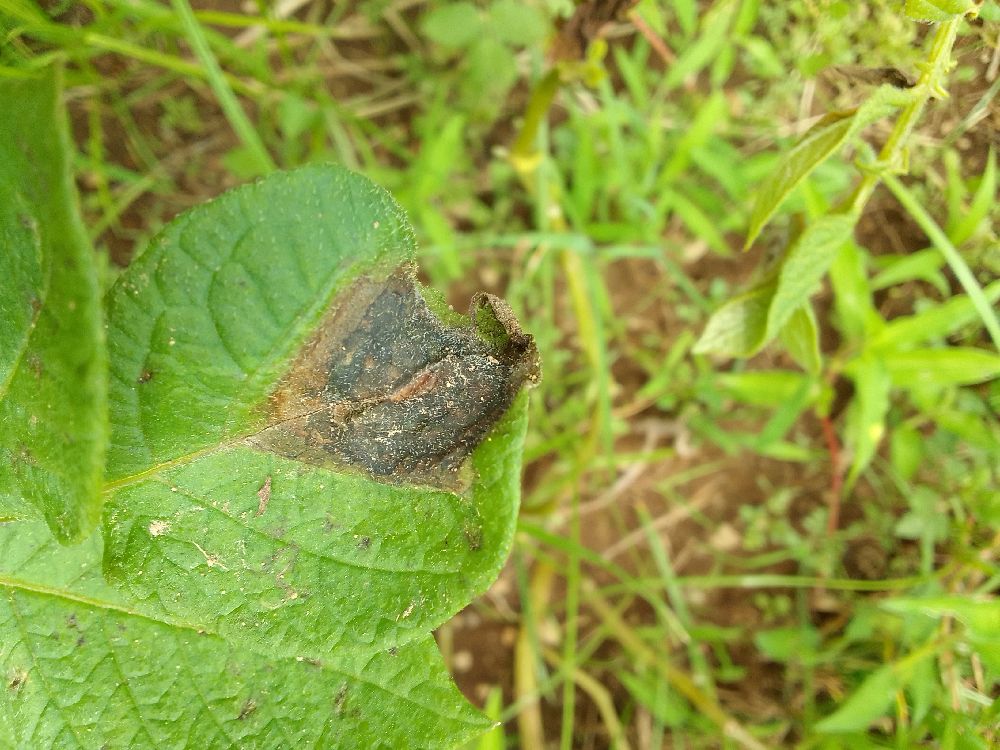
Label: Late blight